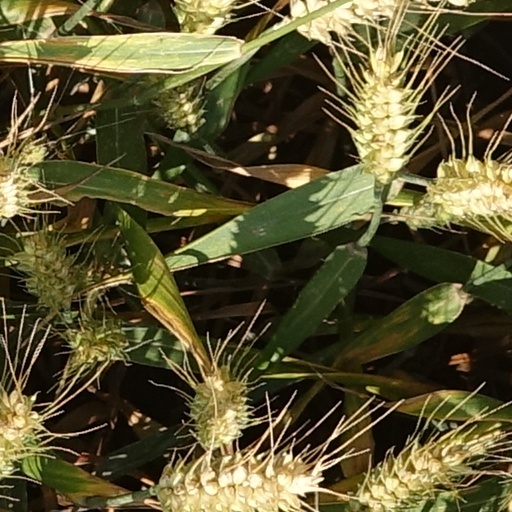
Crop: wheat